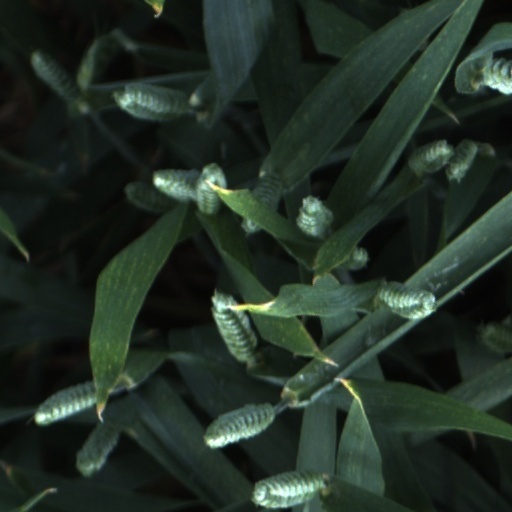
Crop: wheat